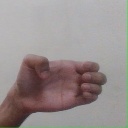
अक्षर: ख